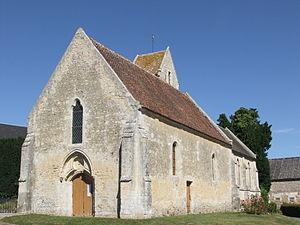
Eglise Saint-Aubin This building is inscrit au titre des Monuments Historiques. It is indexed in the Base Mérimée, a database of architectural heritage maintained by the French Ministry of Culture,
Cette liste regroupe une partie des monuments historiques du Calvados.
L'église Saint-Aubin de Bray-en-Cinglais aussi orthographiée église Saint-Aubin de Bray-en-Cinglay est une église catholique située à Fontaine-le-Pin, en France.
Fontaine-le-Pin est une commune française, située dans le département du Calvados en région Normandie, peuplée de 357 habitants.